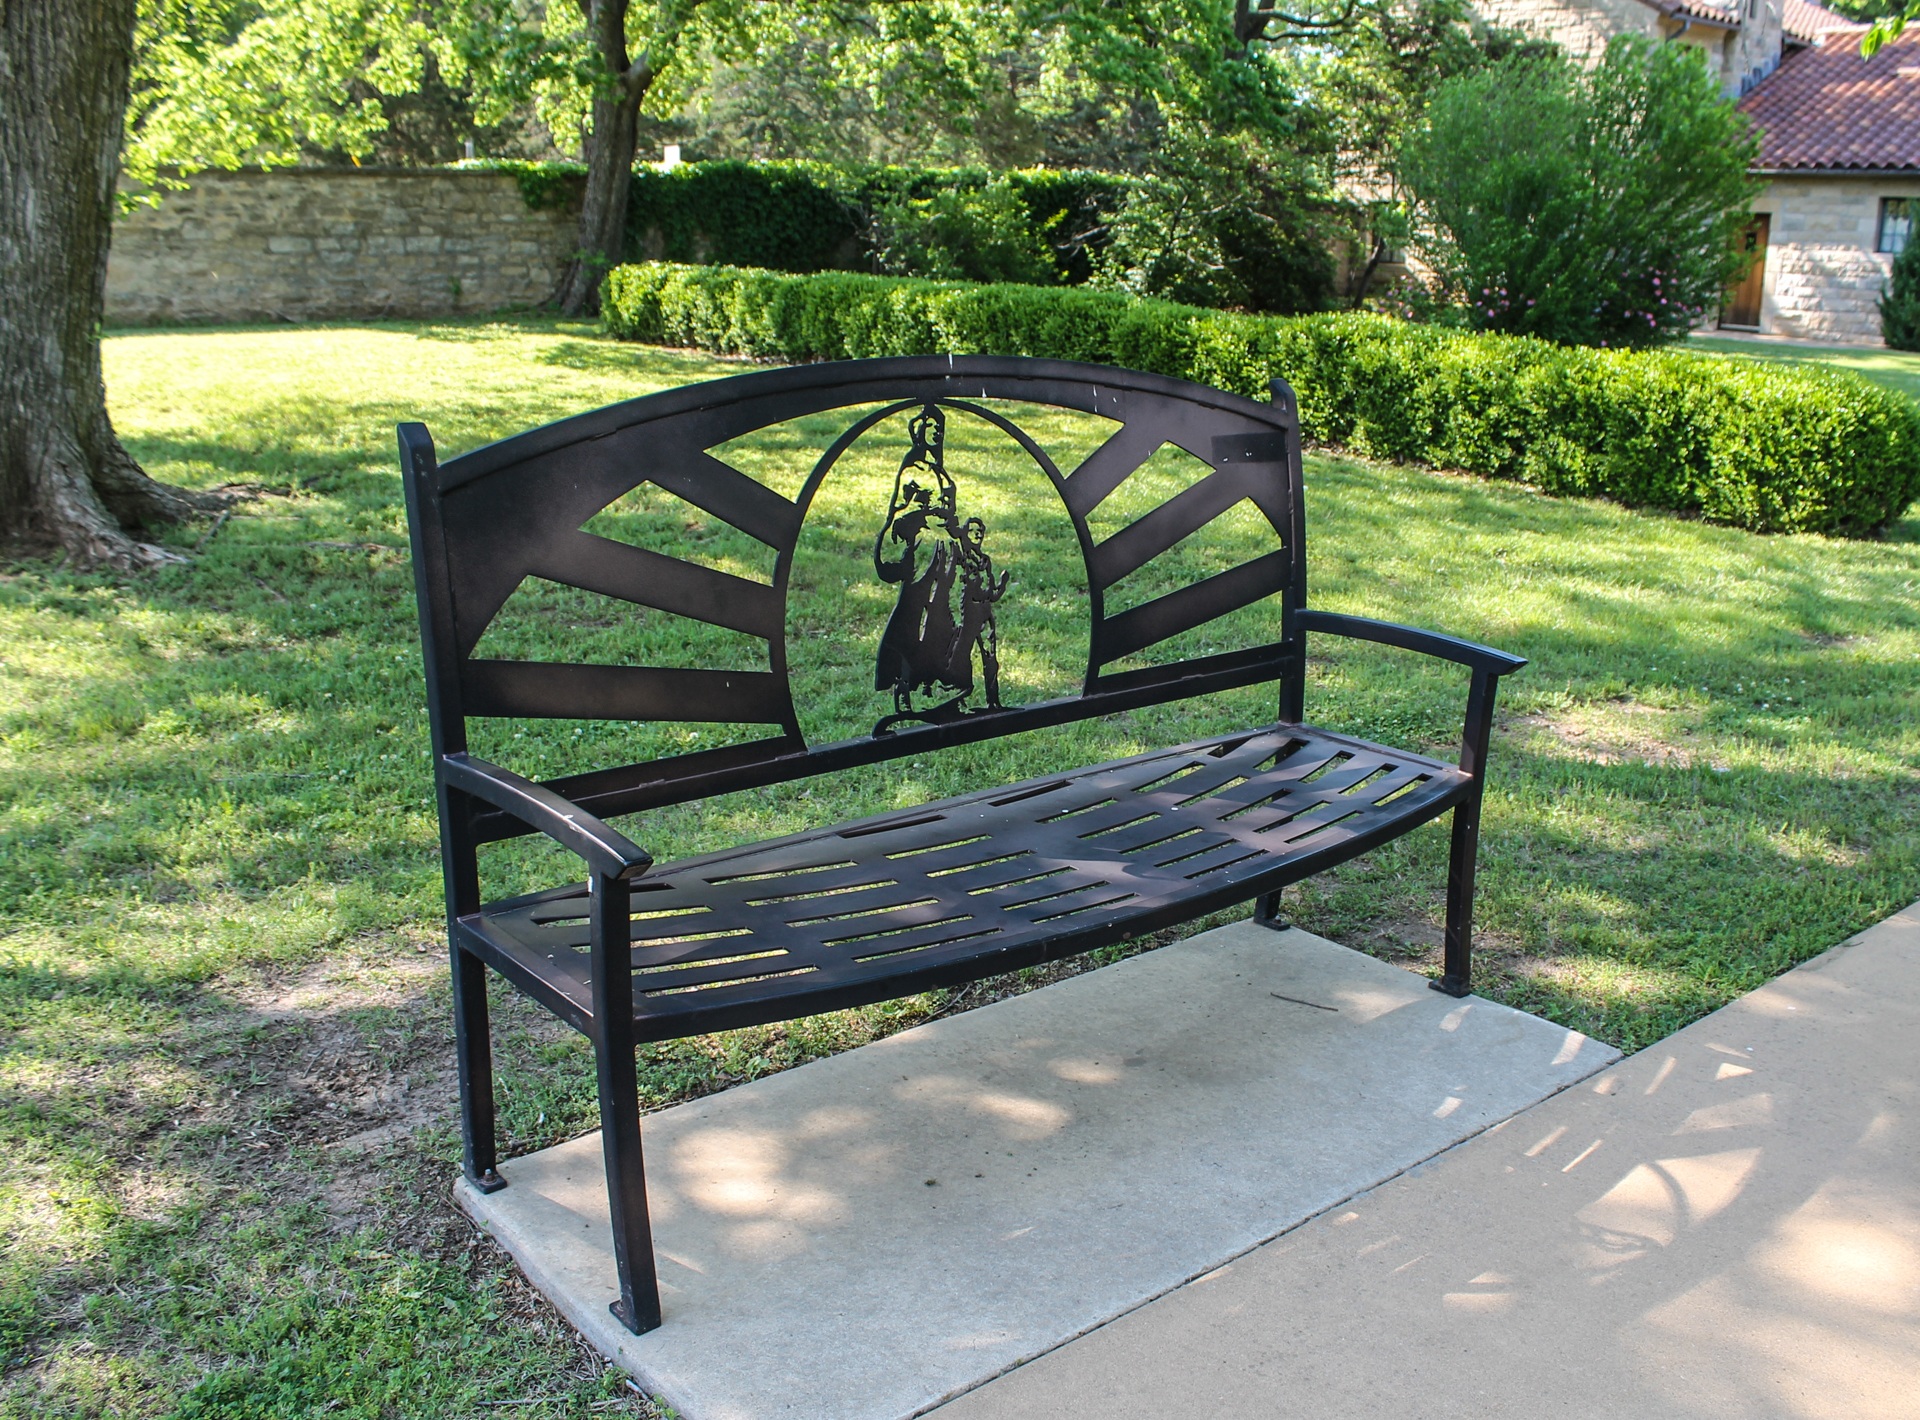
table, bench, decoration, backyard, furniture, estate, marland mansion, man made object, outdoor play equipment, ponca city ok, pioneer woman statue